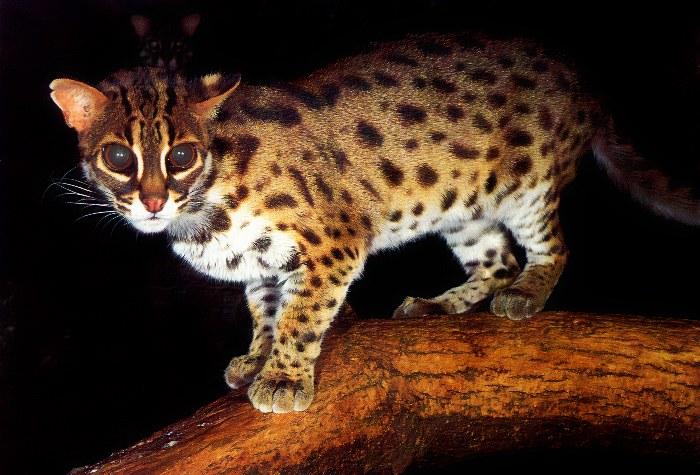
Animal: cat
Breed: bengal